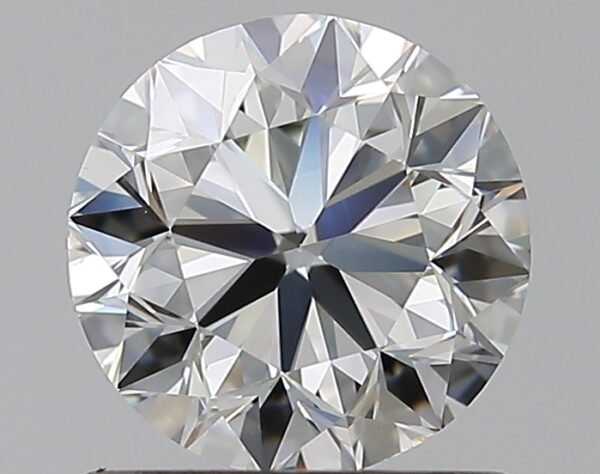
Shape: round
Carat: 0.9
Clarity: VS1
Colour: H
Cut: VG
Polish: EX
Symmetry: EX
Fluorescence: N
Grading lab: GIA
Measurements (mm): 6 x 6.04 x 3.87